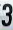
Number: 3